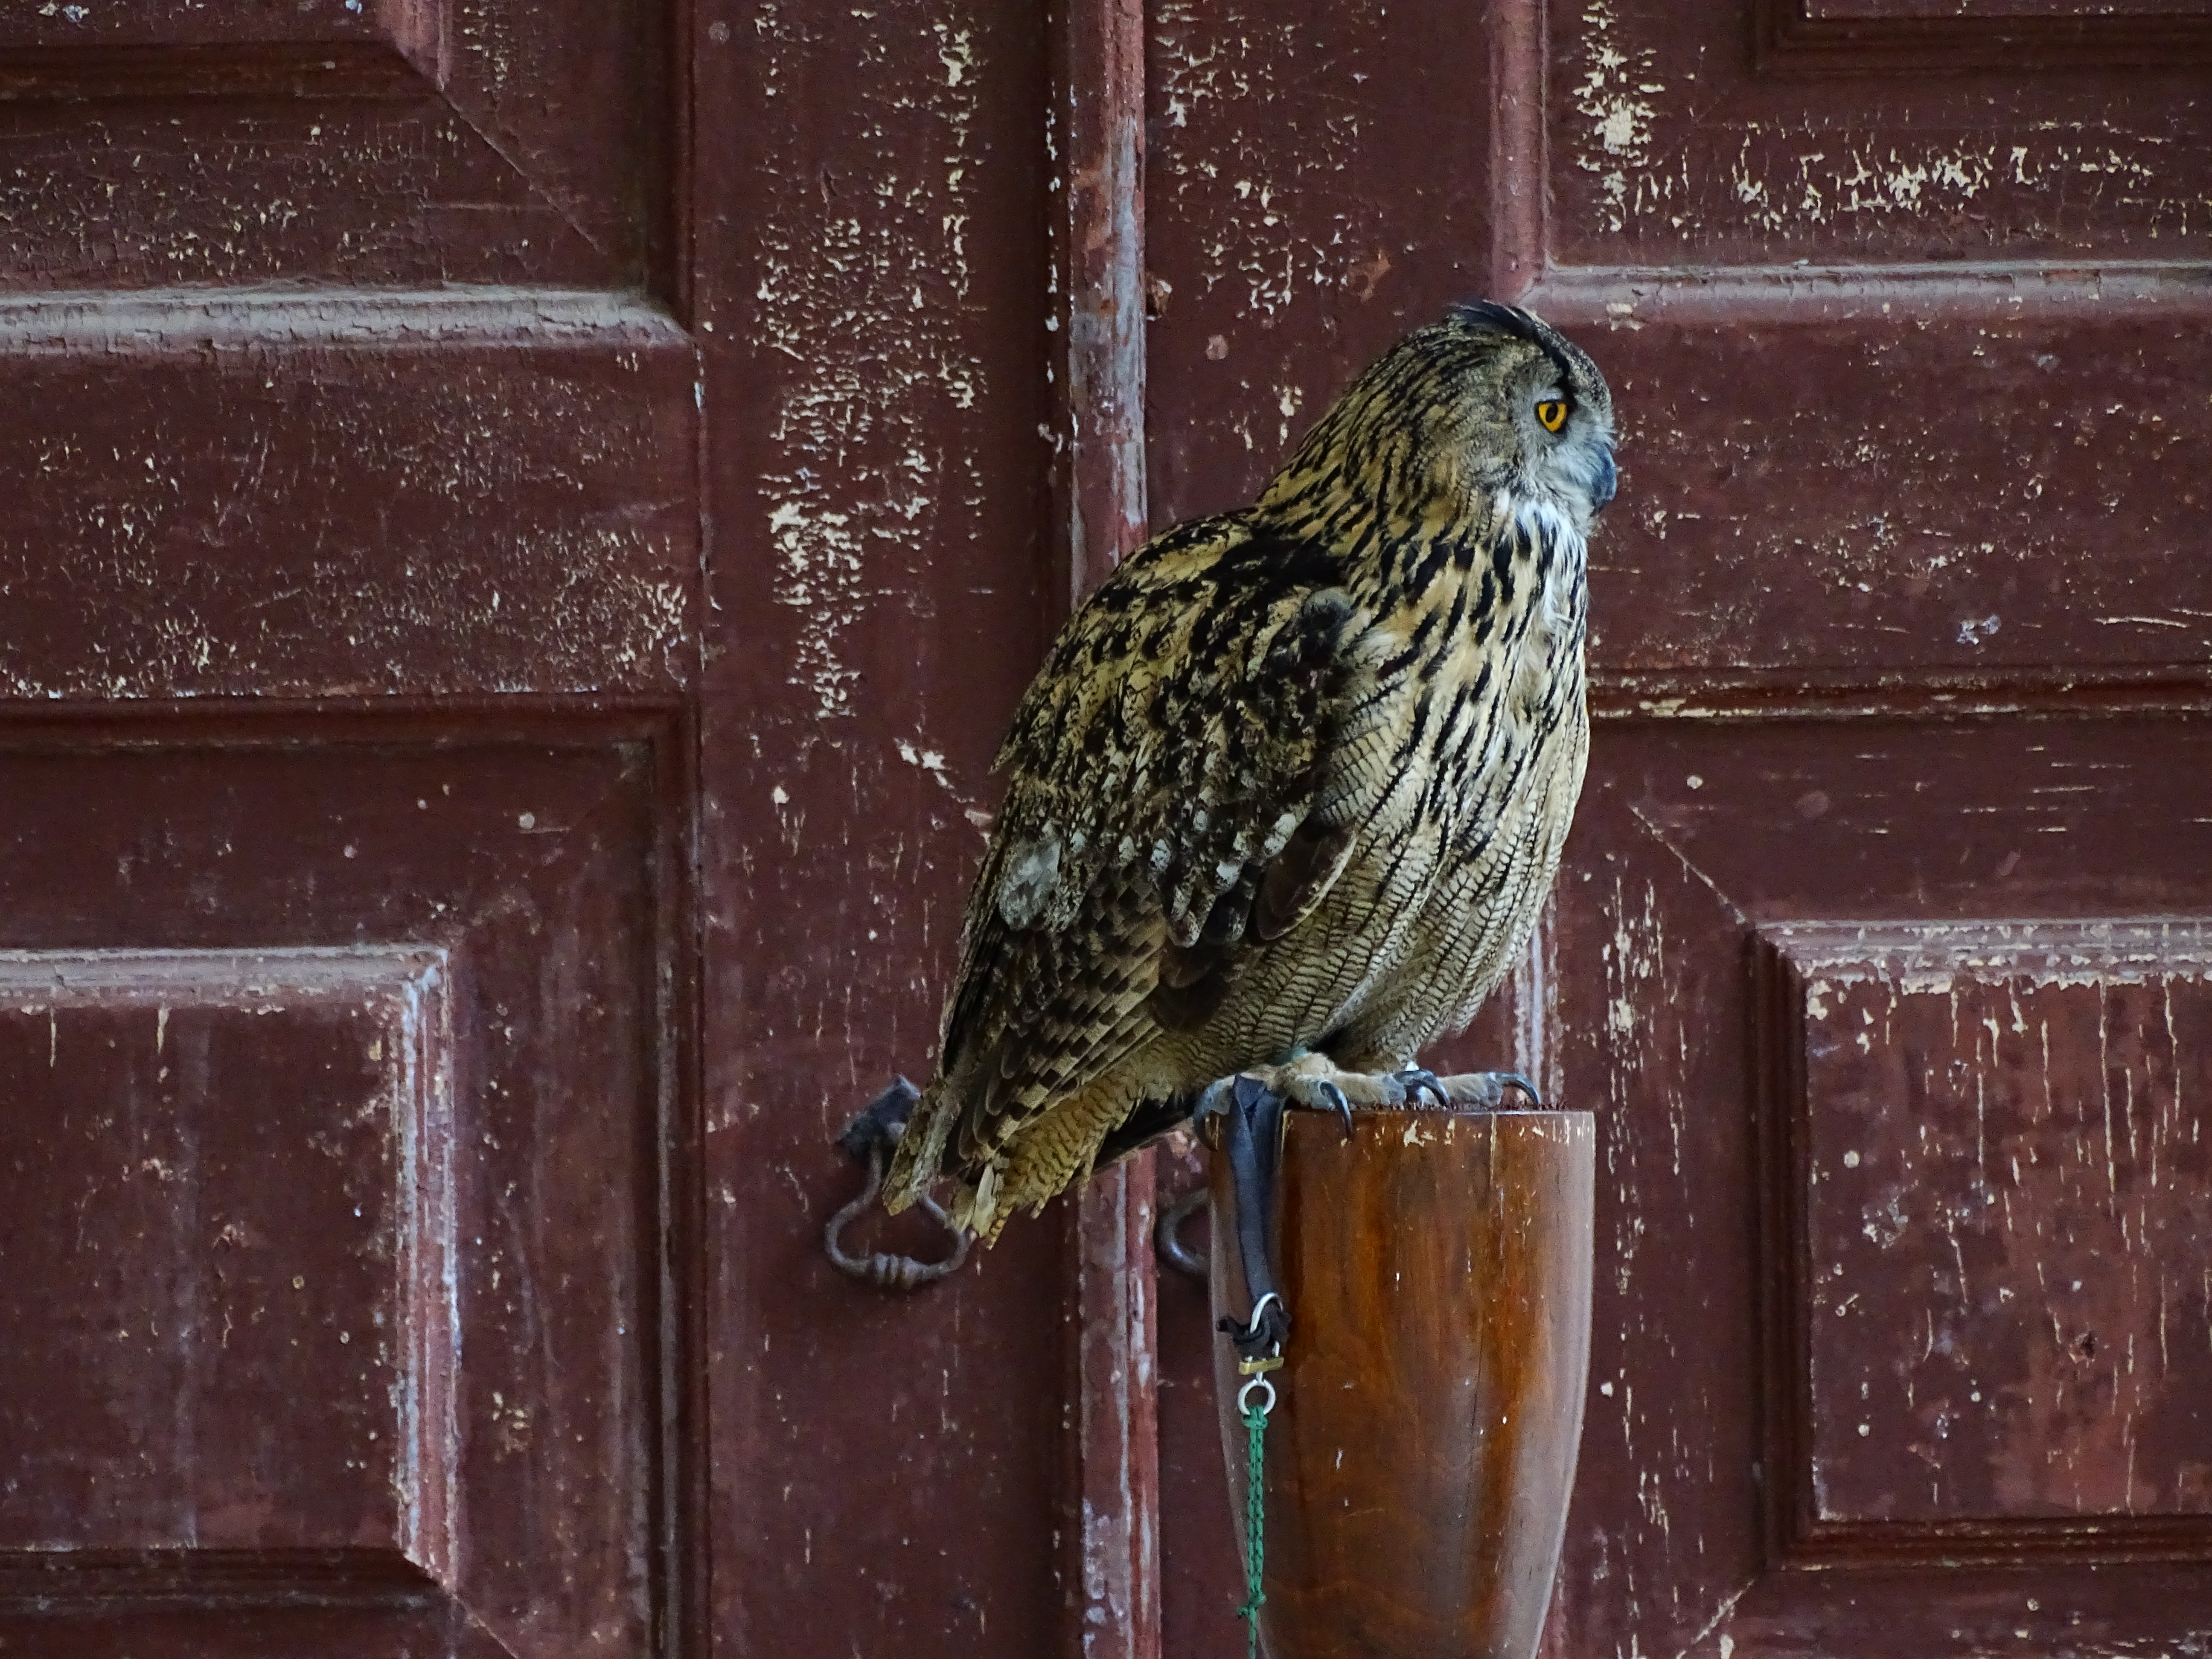
art, fauna, bird, beak, hawk, wood, bird of prey, wildlife